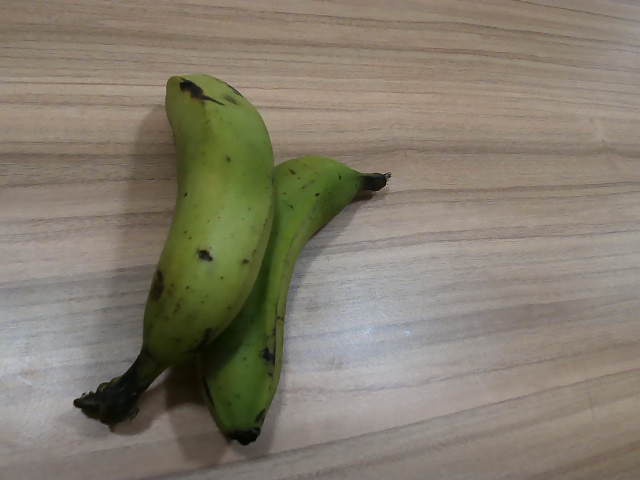
Label: Raw_Banana